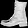
Label: Ankle boot